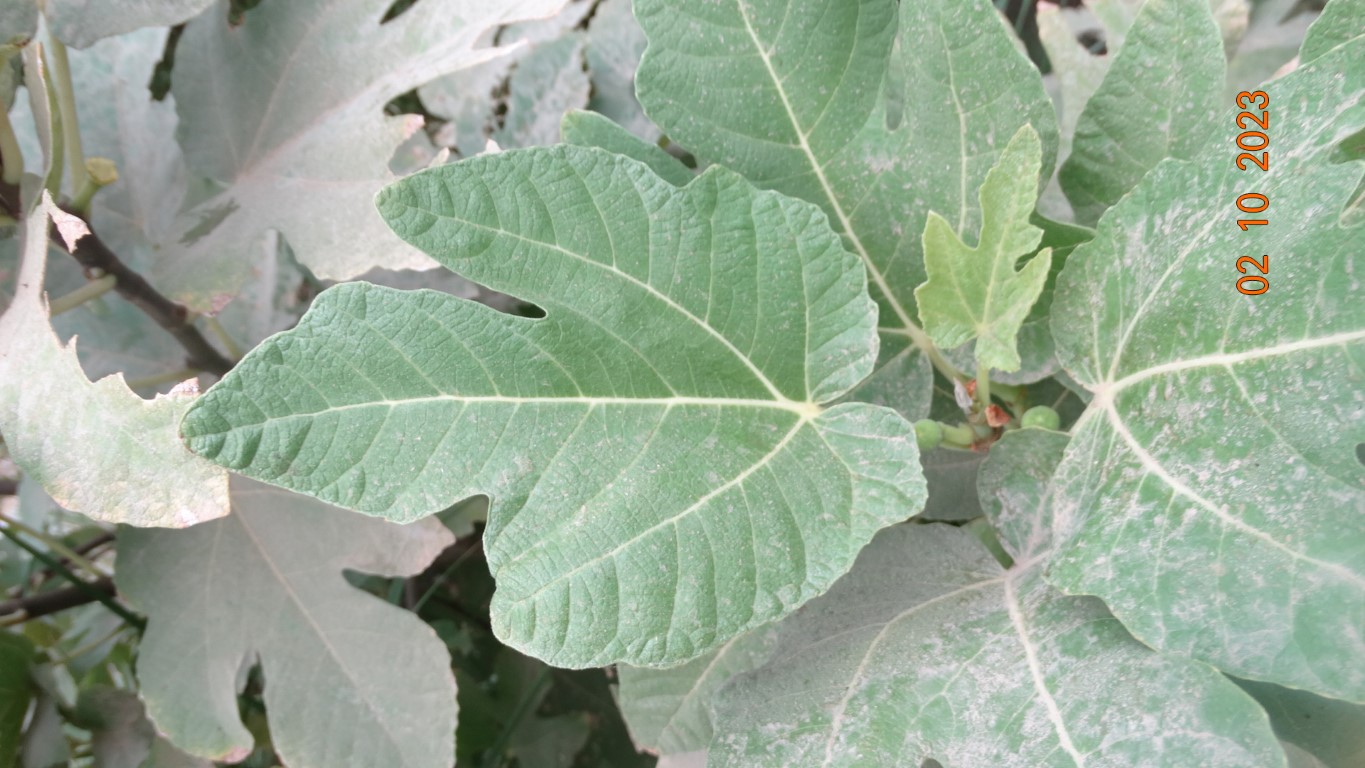
Label: healthy